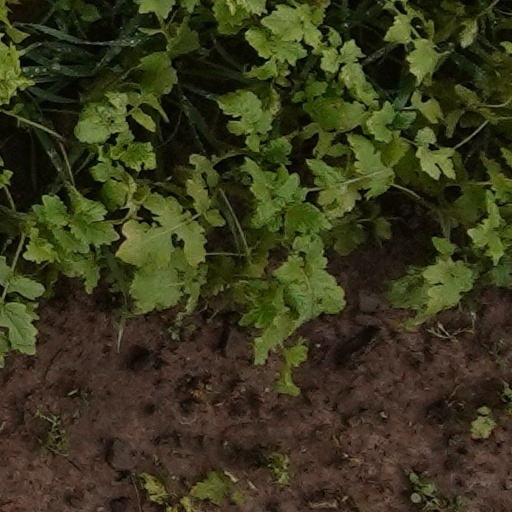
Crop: wheat